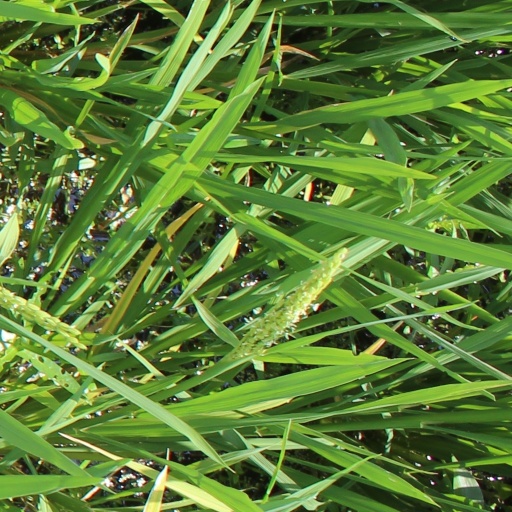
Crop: rice